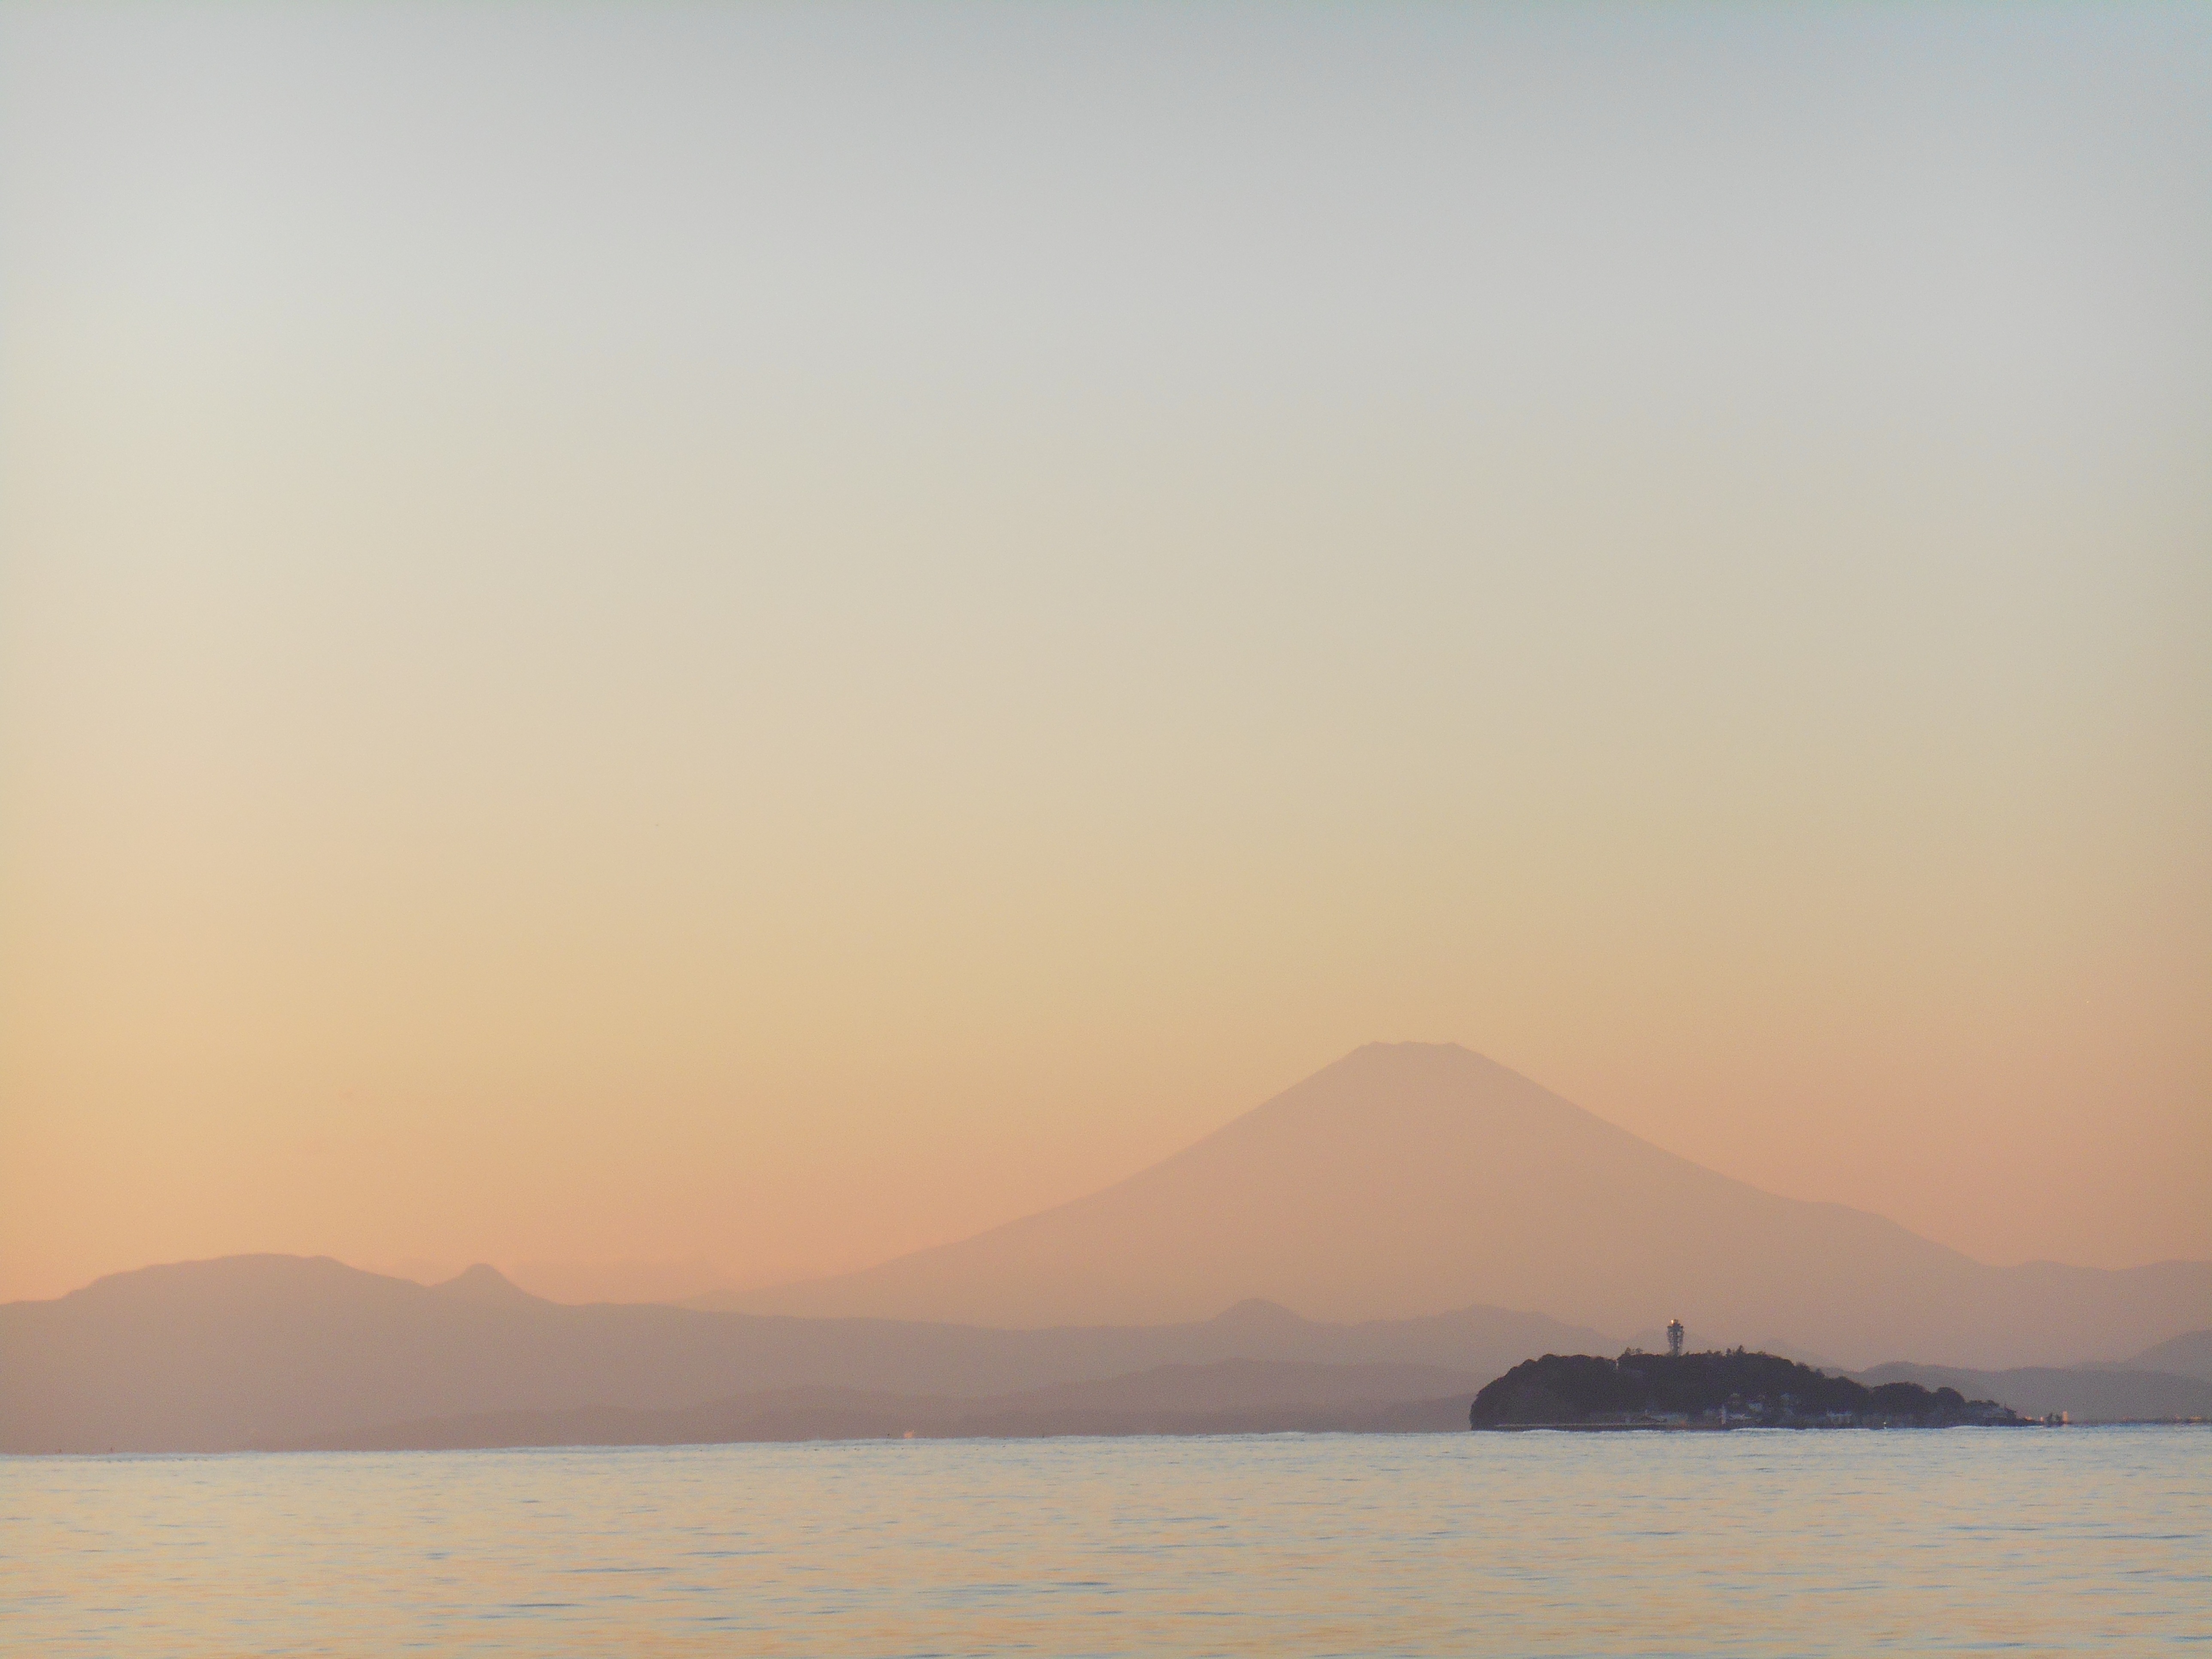
landscape, sea, coast, ocean, horizon, sunrise, sunset, mist, morning, dawn, dusk, evening, haze, bay, japan, loch, enoshima, afterglow, mt fuji, atmospheric phenomenon, a quiet